Muş Plain

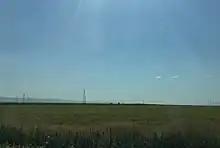
Muş Plain

According to a rumor, the name Muş was given to the city by one of the Hebrew tribes who escaped from the Assyrians and came to the Muş region. As a matter of fact, in the 1914 Bitlis Province Salname, it was claimed that the name Muş came from the Hebrew word "Muşa", which means "Wetland fertile and pasture". The fact that the Muş has a lush and wet plain since history shows that this rumor is not entirely unfounded, but is based on a relatively specific fact.